Iris sintenisii

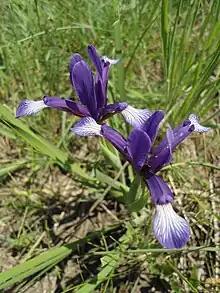
"Iris sintenisii"

As most irises are diploid, having two sets of chromosomes, this can be used to identify hybrids and classification of groupings.